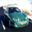
Label: automobile